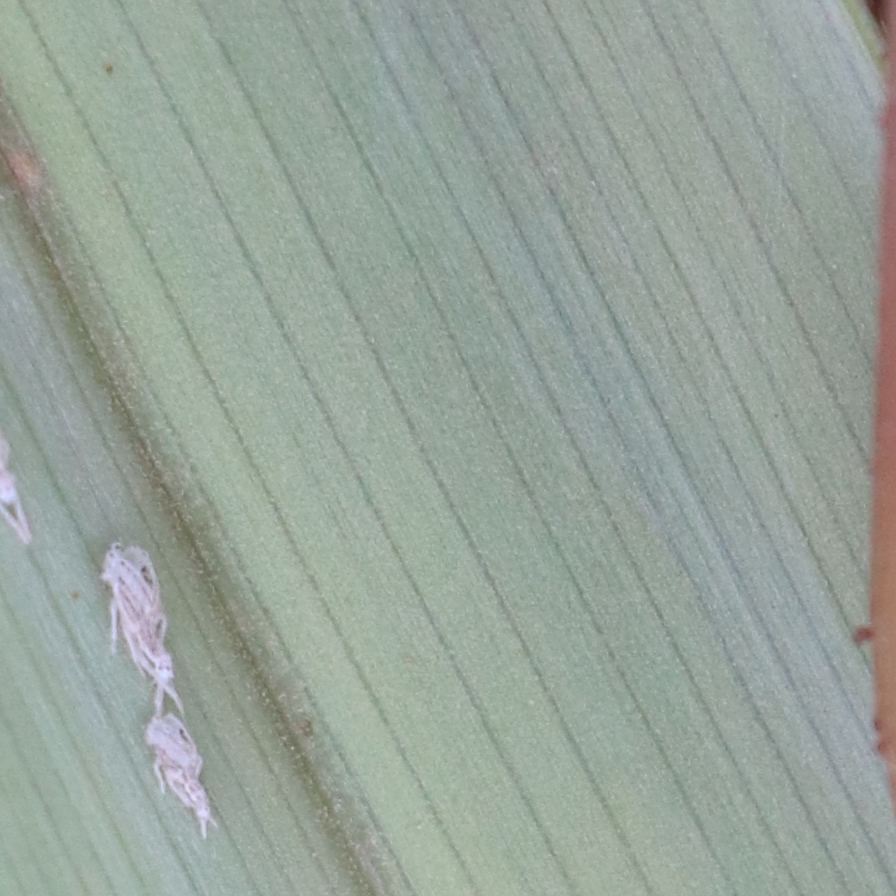
Label: Bug